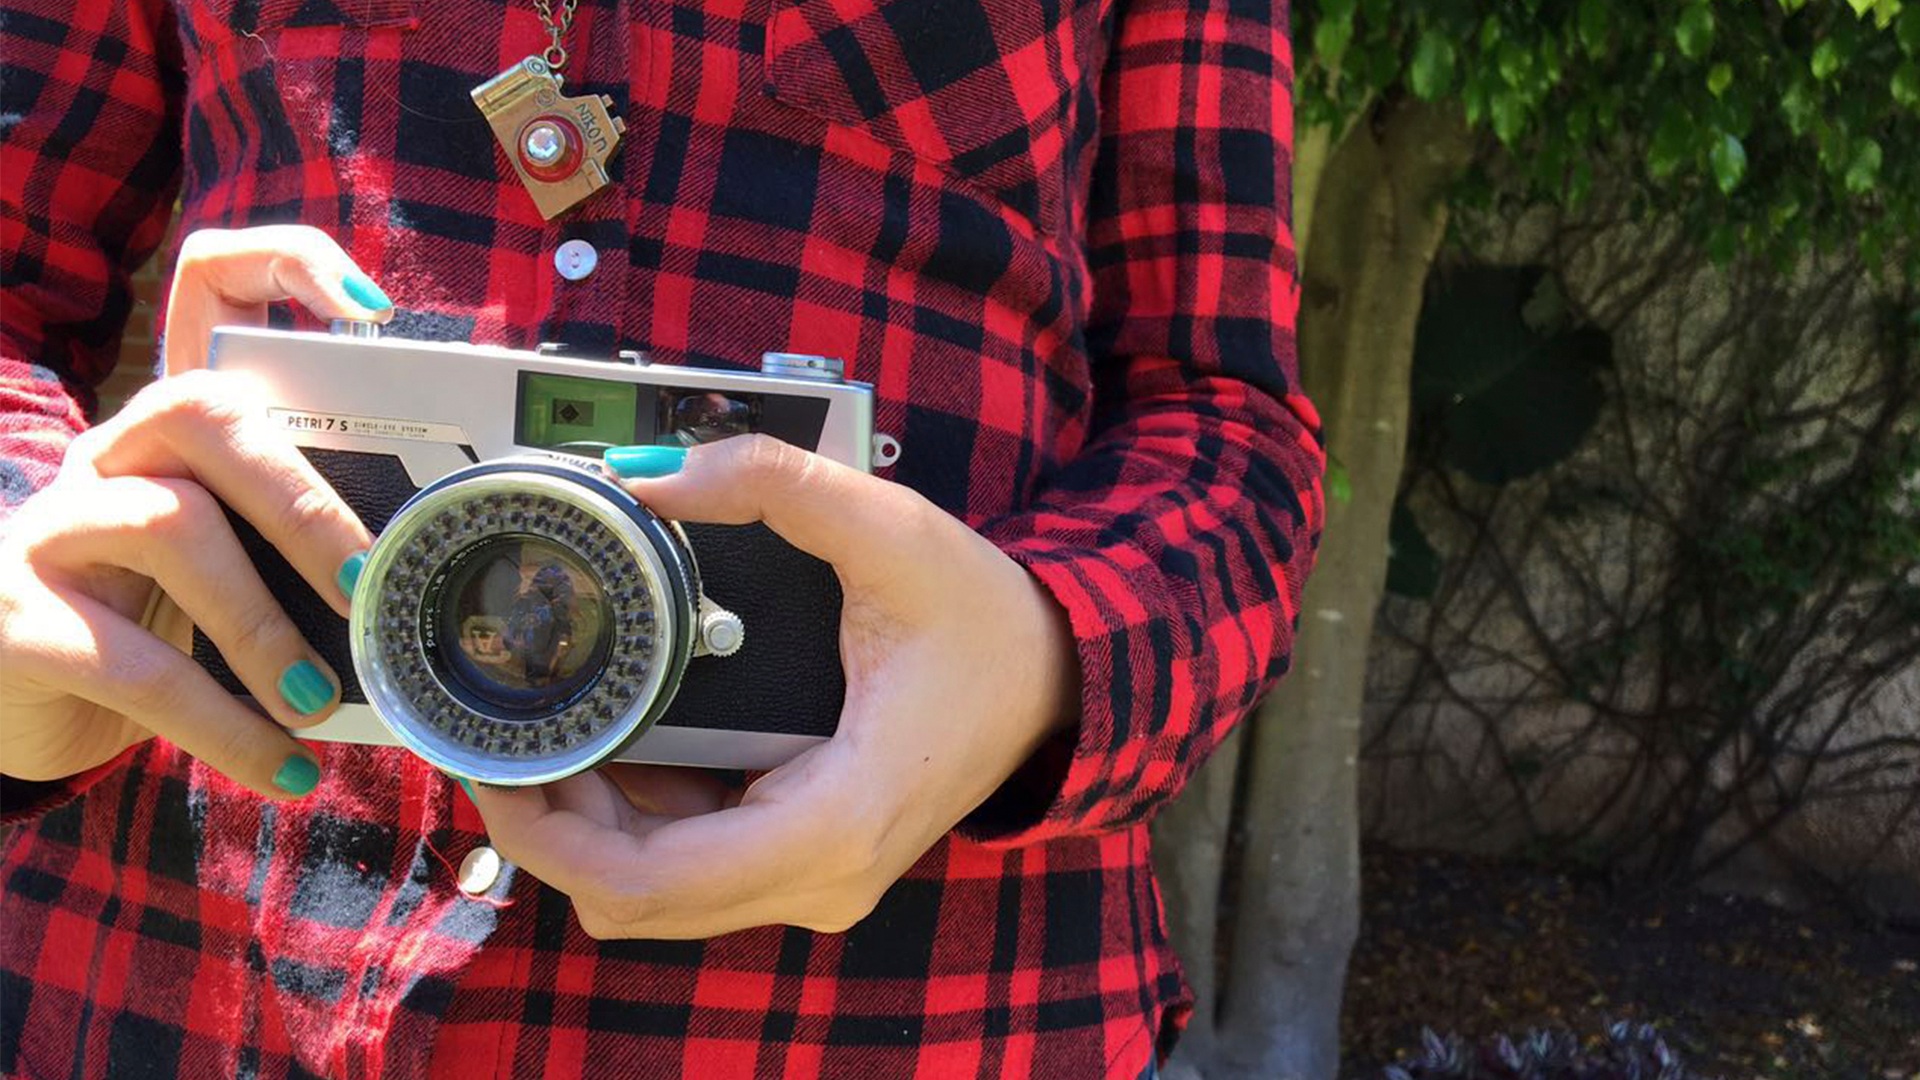
hand, pattern, red, design, image